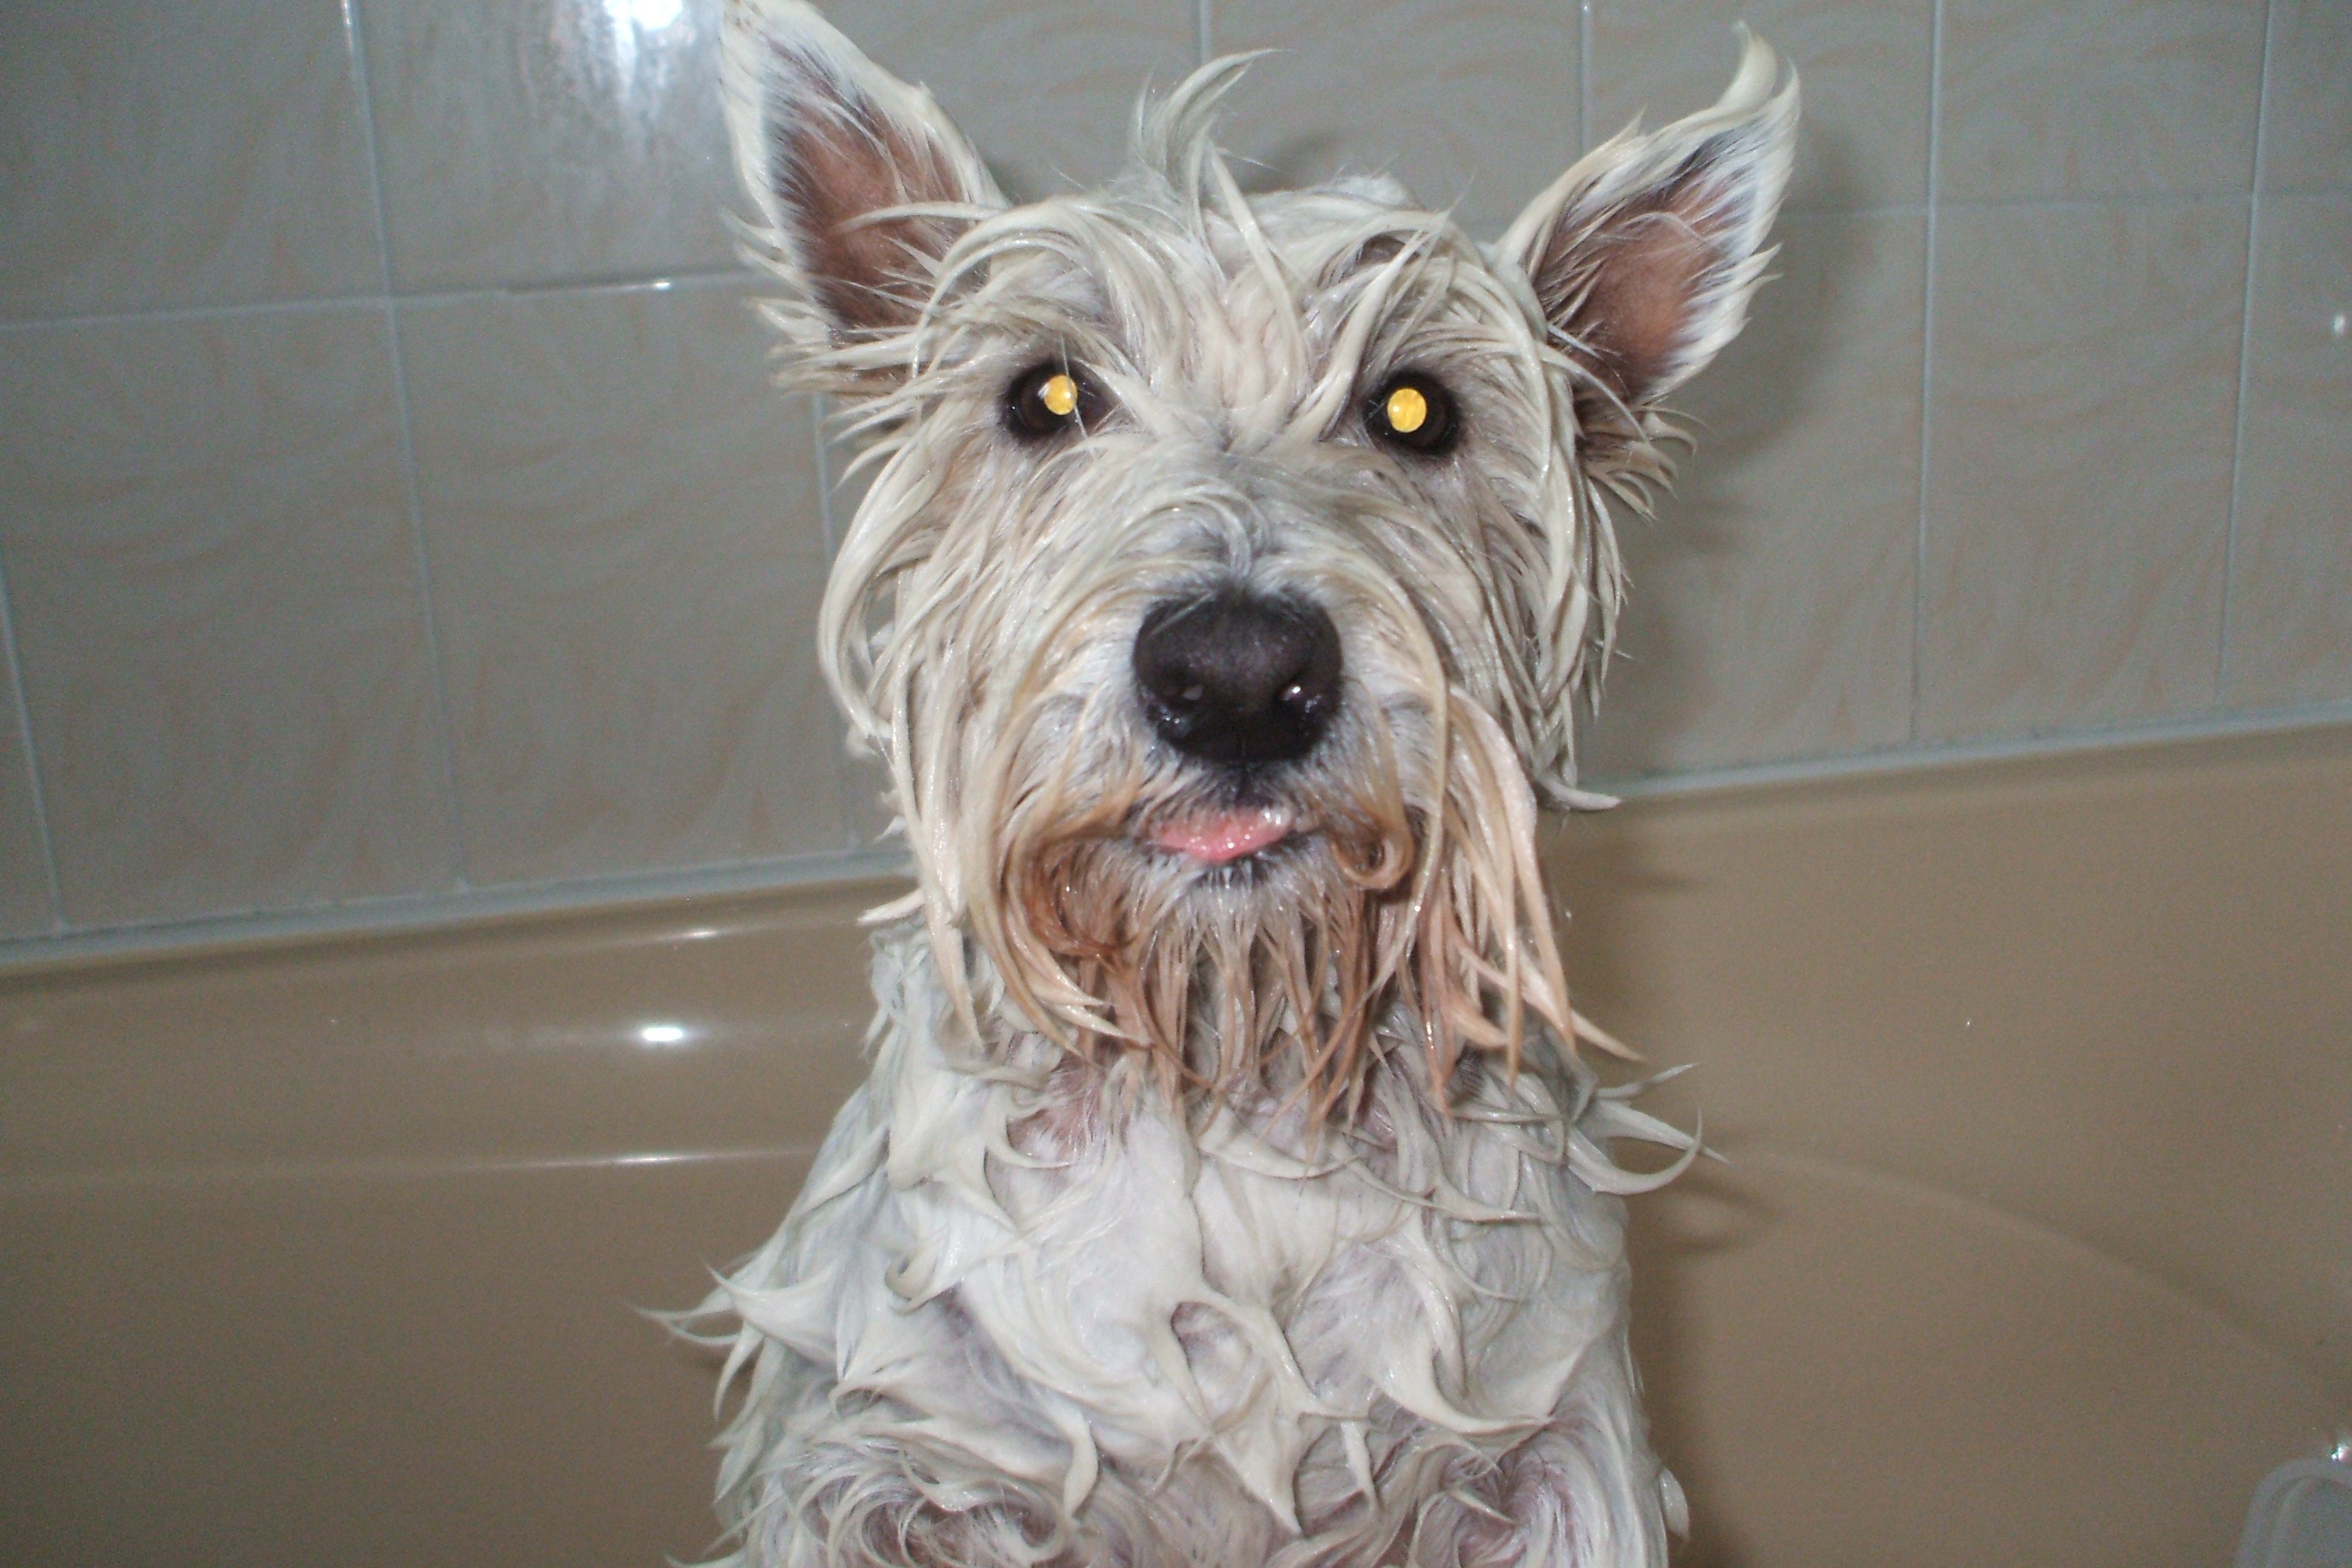
wet, dog, animal, pet, mammal, pets, dogs, vertebrate, schnauzer, miniature schnauzer, dog breed, terrier, cairn terrier, australian silky terrier, dog like mammal, australian terrier, west highland white terrier, glen of imaal terrier, scottish terrier, berger picard